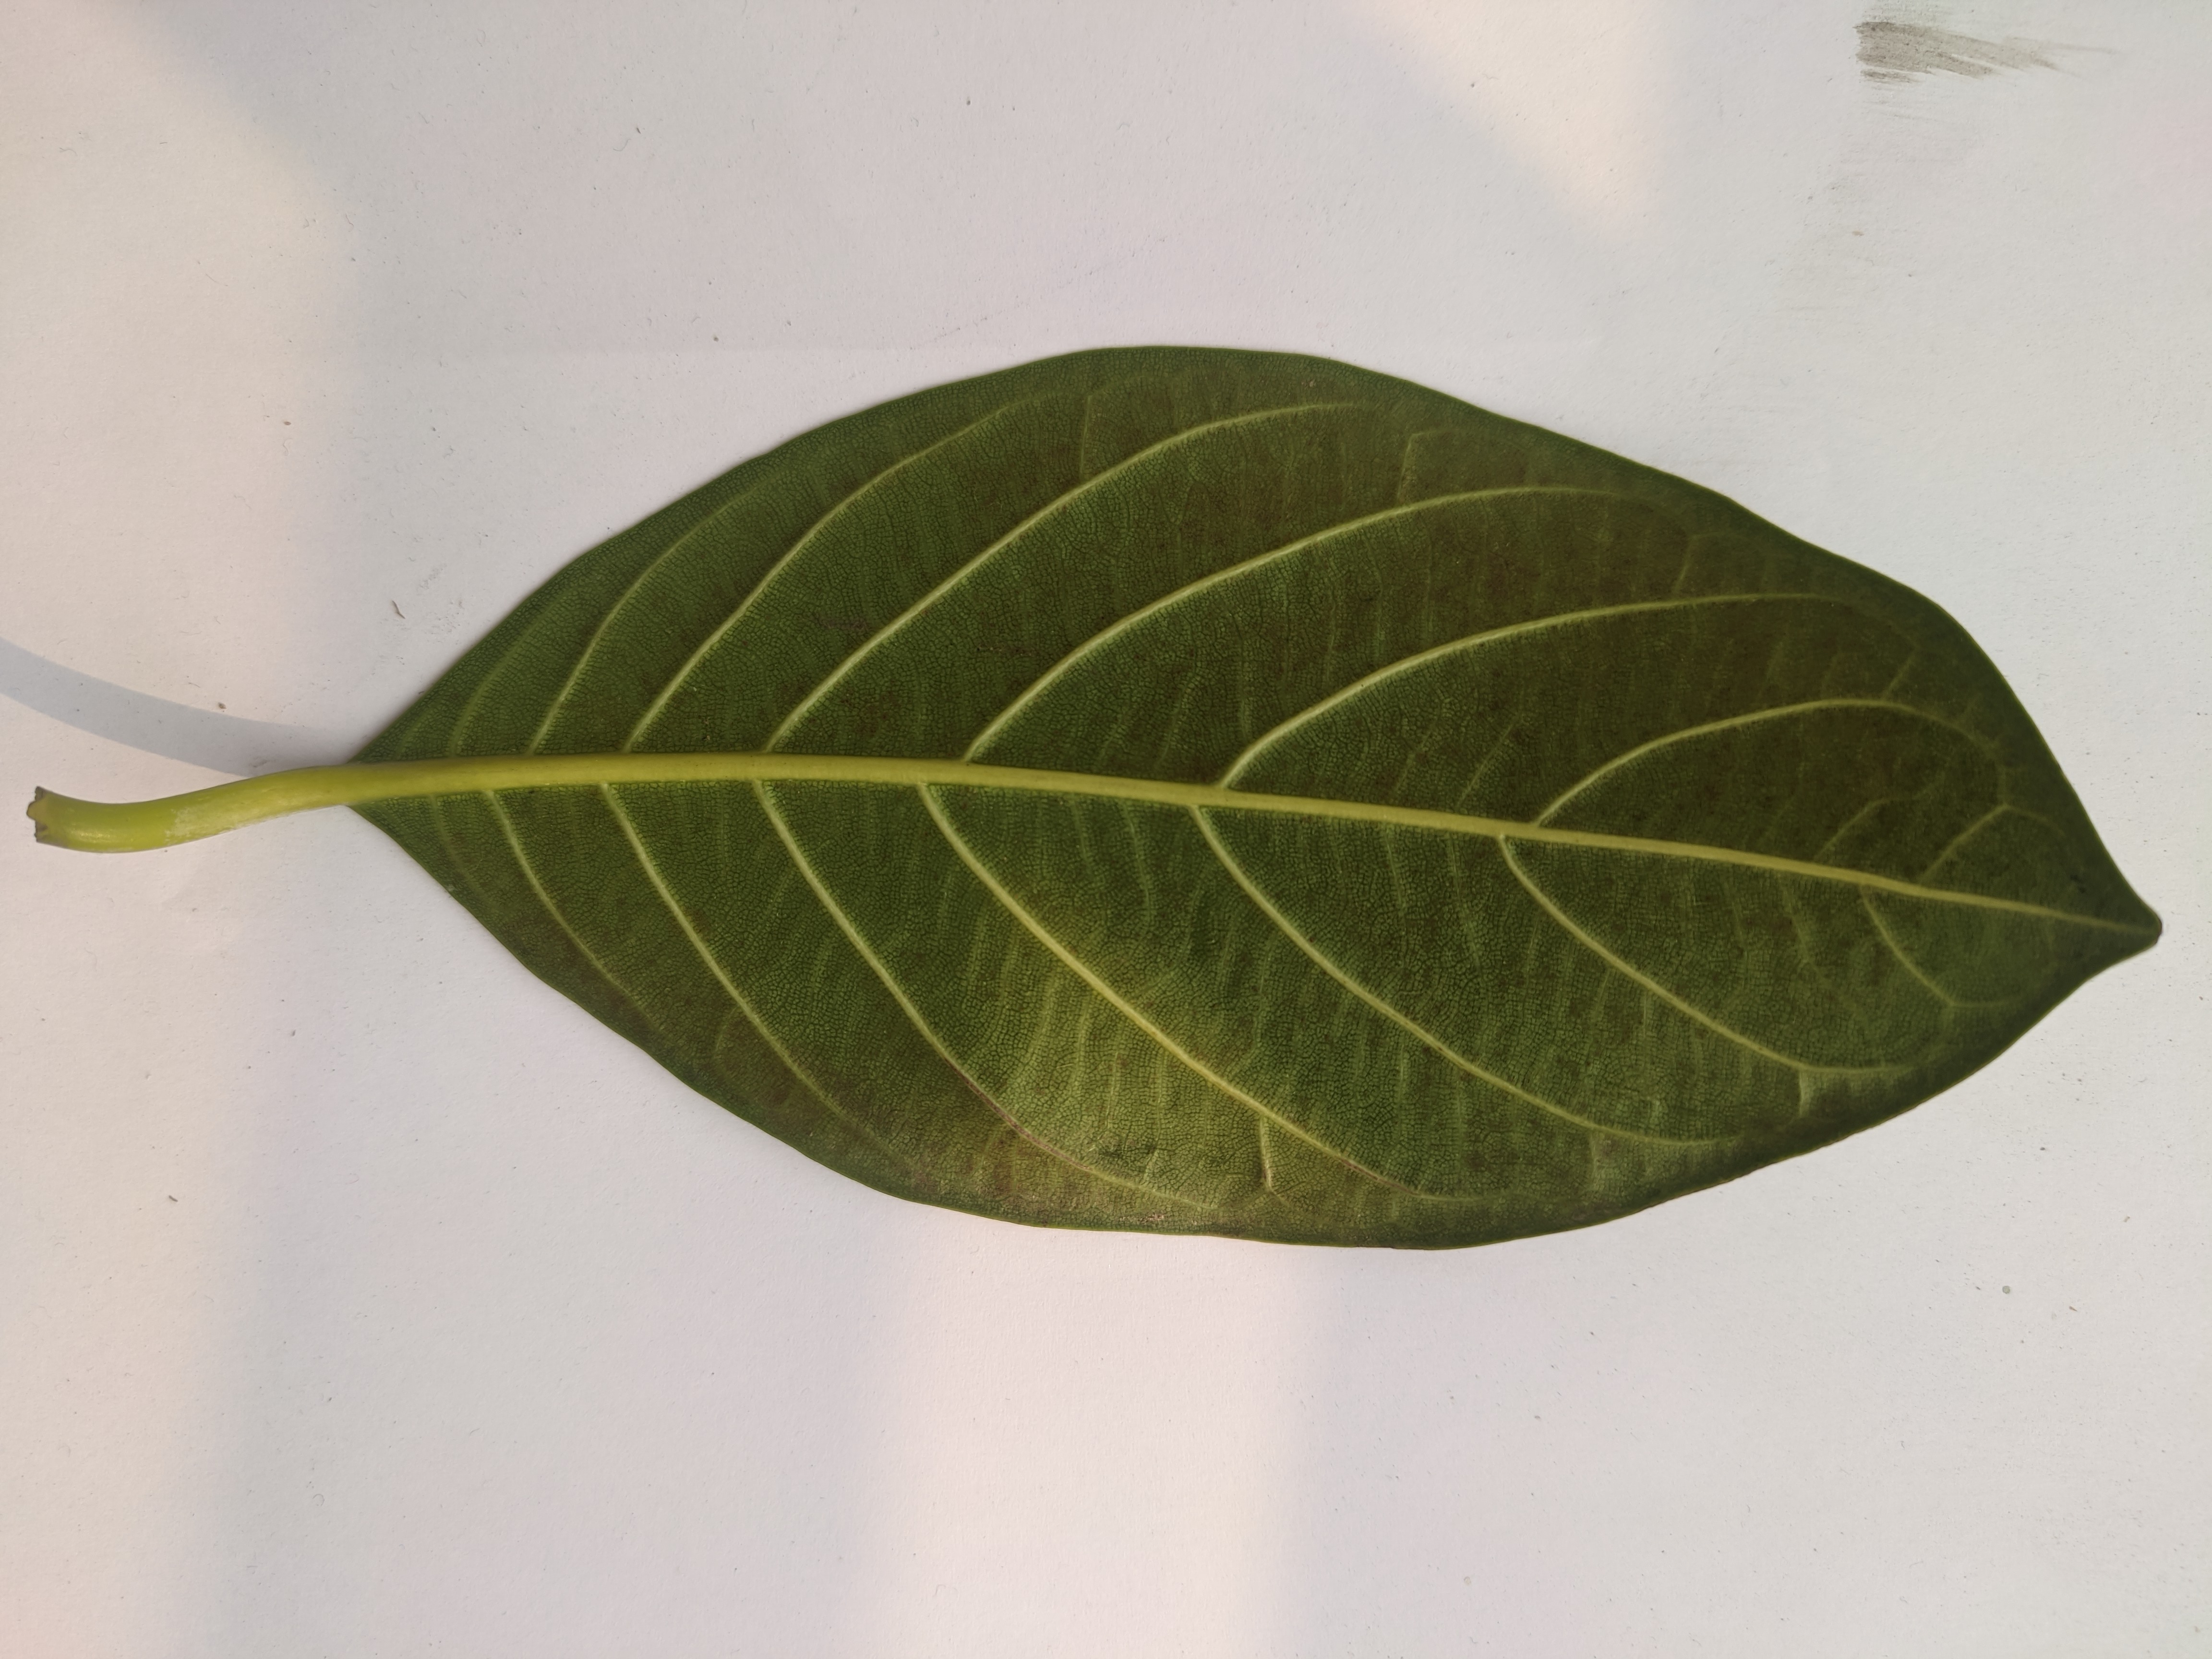
Leaf variety: Jackfruit